Alfred Rudolph

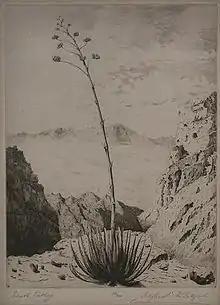
Alfred Rudolph desert etching

While convalescing from an illness at home, in January 1942, an exhibition was held at Leionne Salter’s Arizona Studio featuring his etchings, lithographs and pastels that featured his nocturnal and day-time desert landscapes. Three months later at the age of 60 Rudolph died in Tucson, Arizona on April 25, 1942.